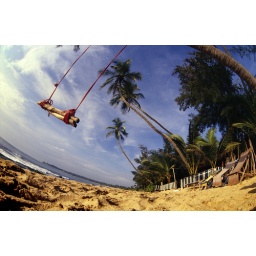
Rope swing hanging from a palm tree on the beach in Tangalla, Sri Lanka